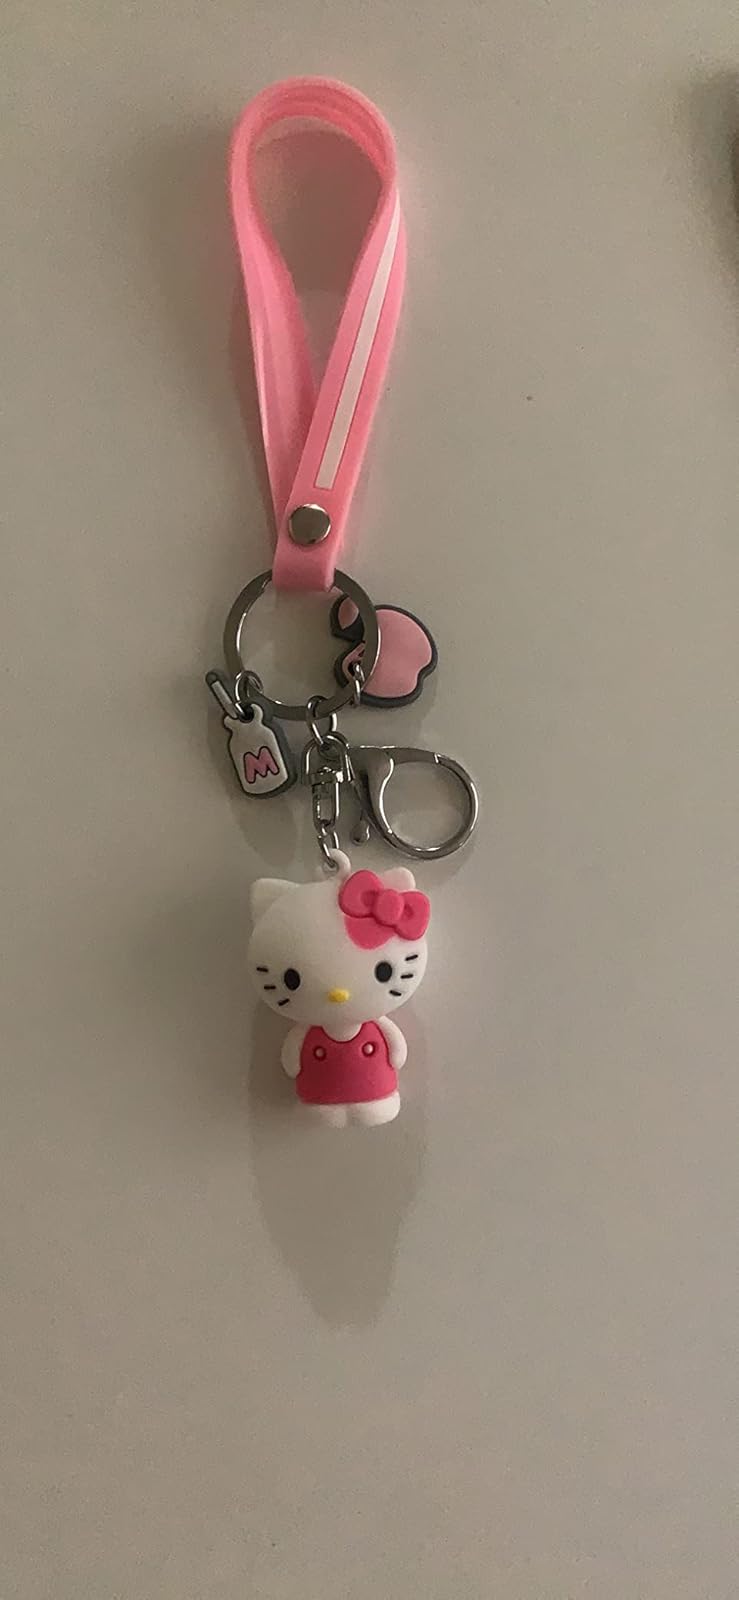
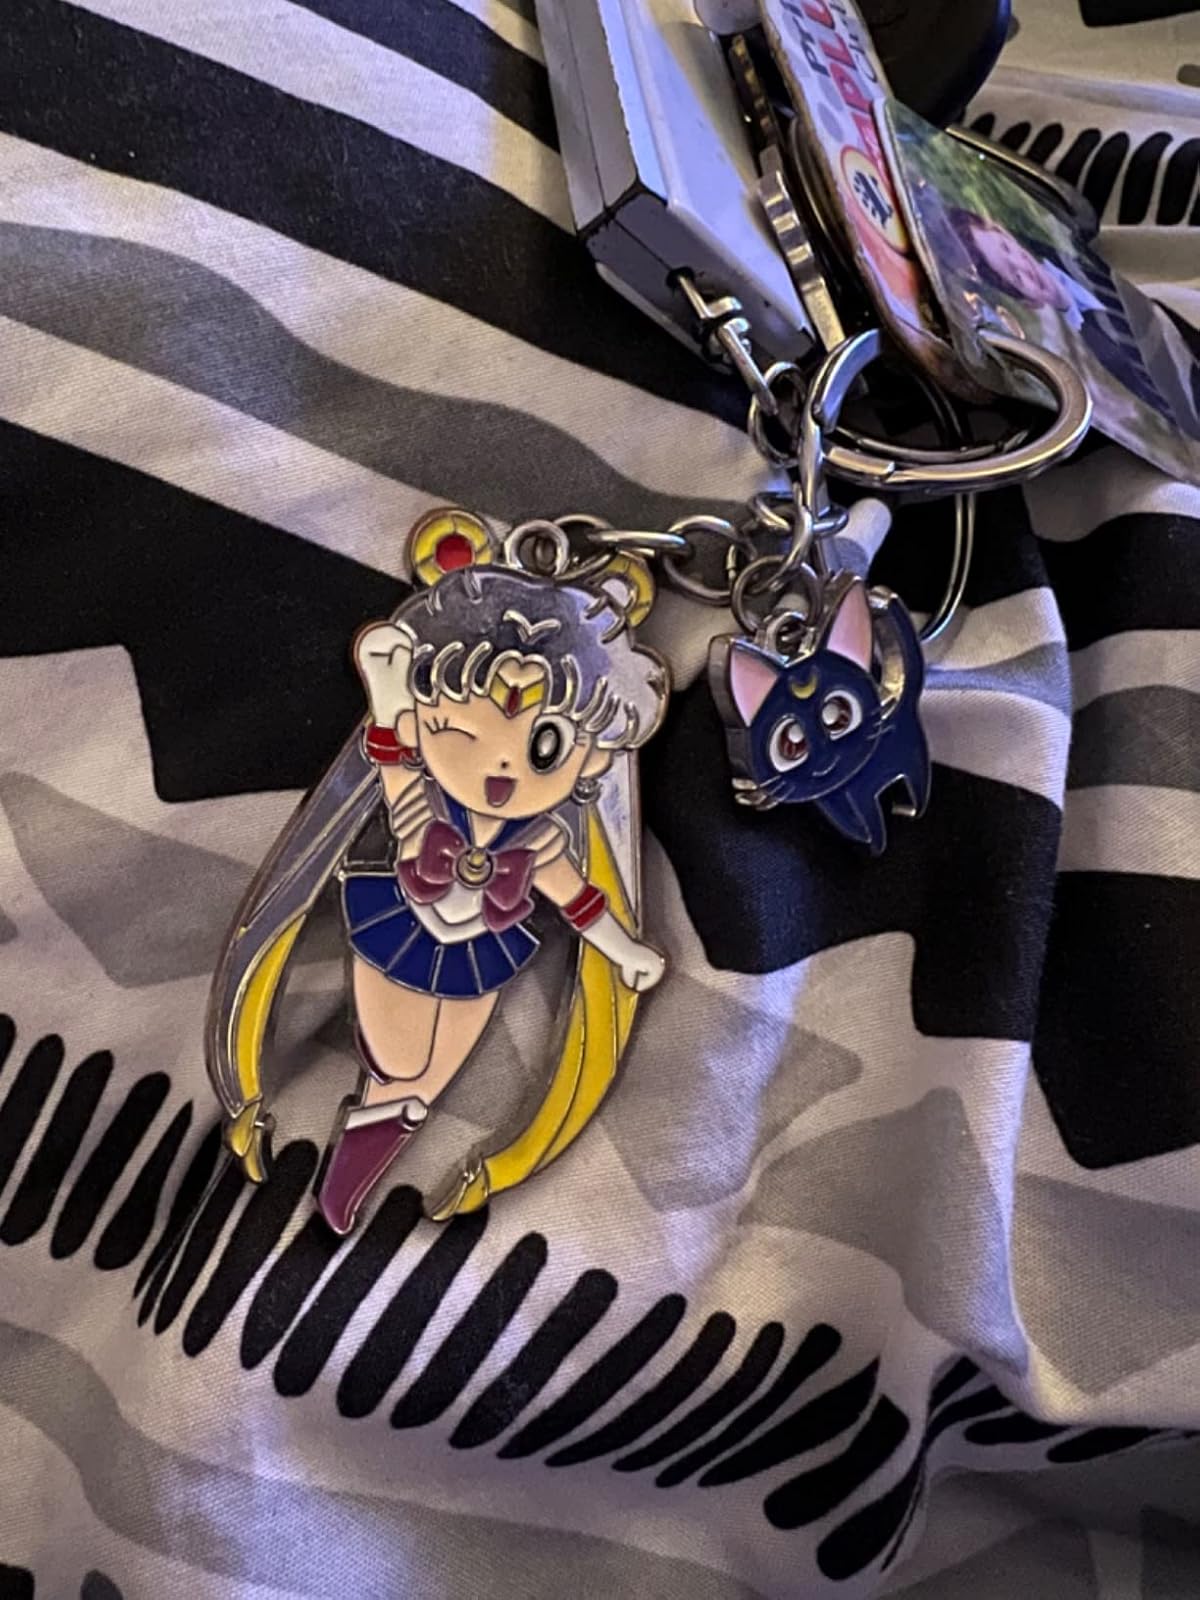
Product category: accessories_keychain
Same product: no